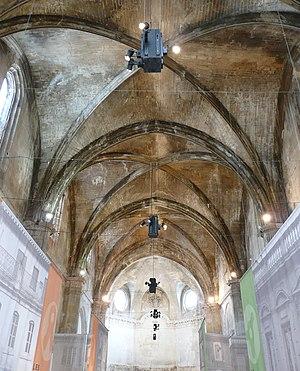
Intérieur de la chapelle des Trinitaires, 38 rue de la République en Arles (13), désaffectée et lieu d'exposition.